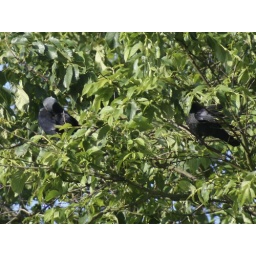
parents high in a tree in the field near the church